Chantiers de l'Atlantique

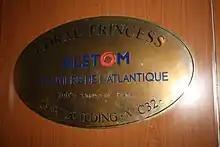
A plaque inside

In 2022, a new crane entered service during the construction of , replacing the older crane from 1967.